First Church in Albany (Reformed)

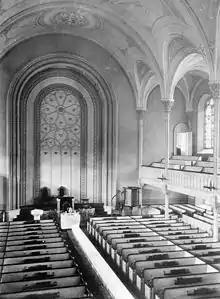
A black-and-white image of a church interior, seen from the gallery. The gallery and vaulted ceiling are supported by small columns.

Inside the arcade motif continues. Corinthian columns support the ribbed vaulted ceilings, and a smaller arcade of five round arches with gilded tracery sets off the west wall of the chancel. To the west there is no apse, just a wing with offices, vestry and lecture rooms.